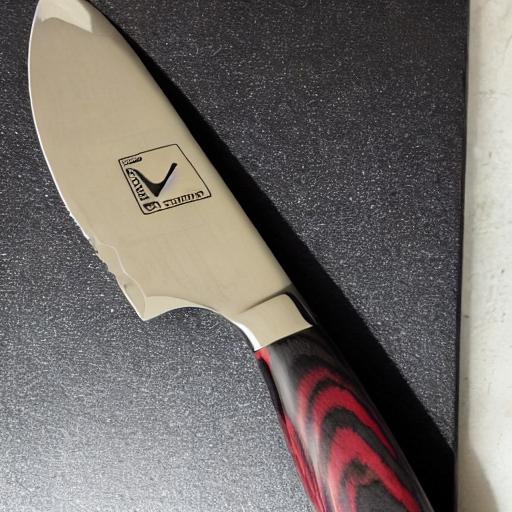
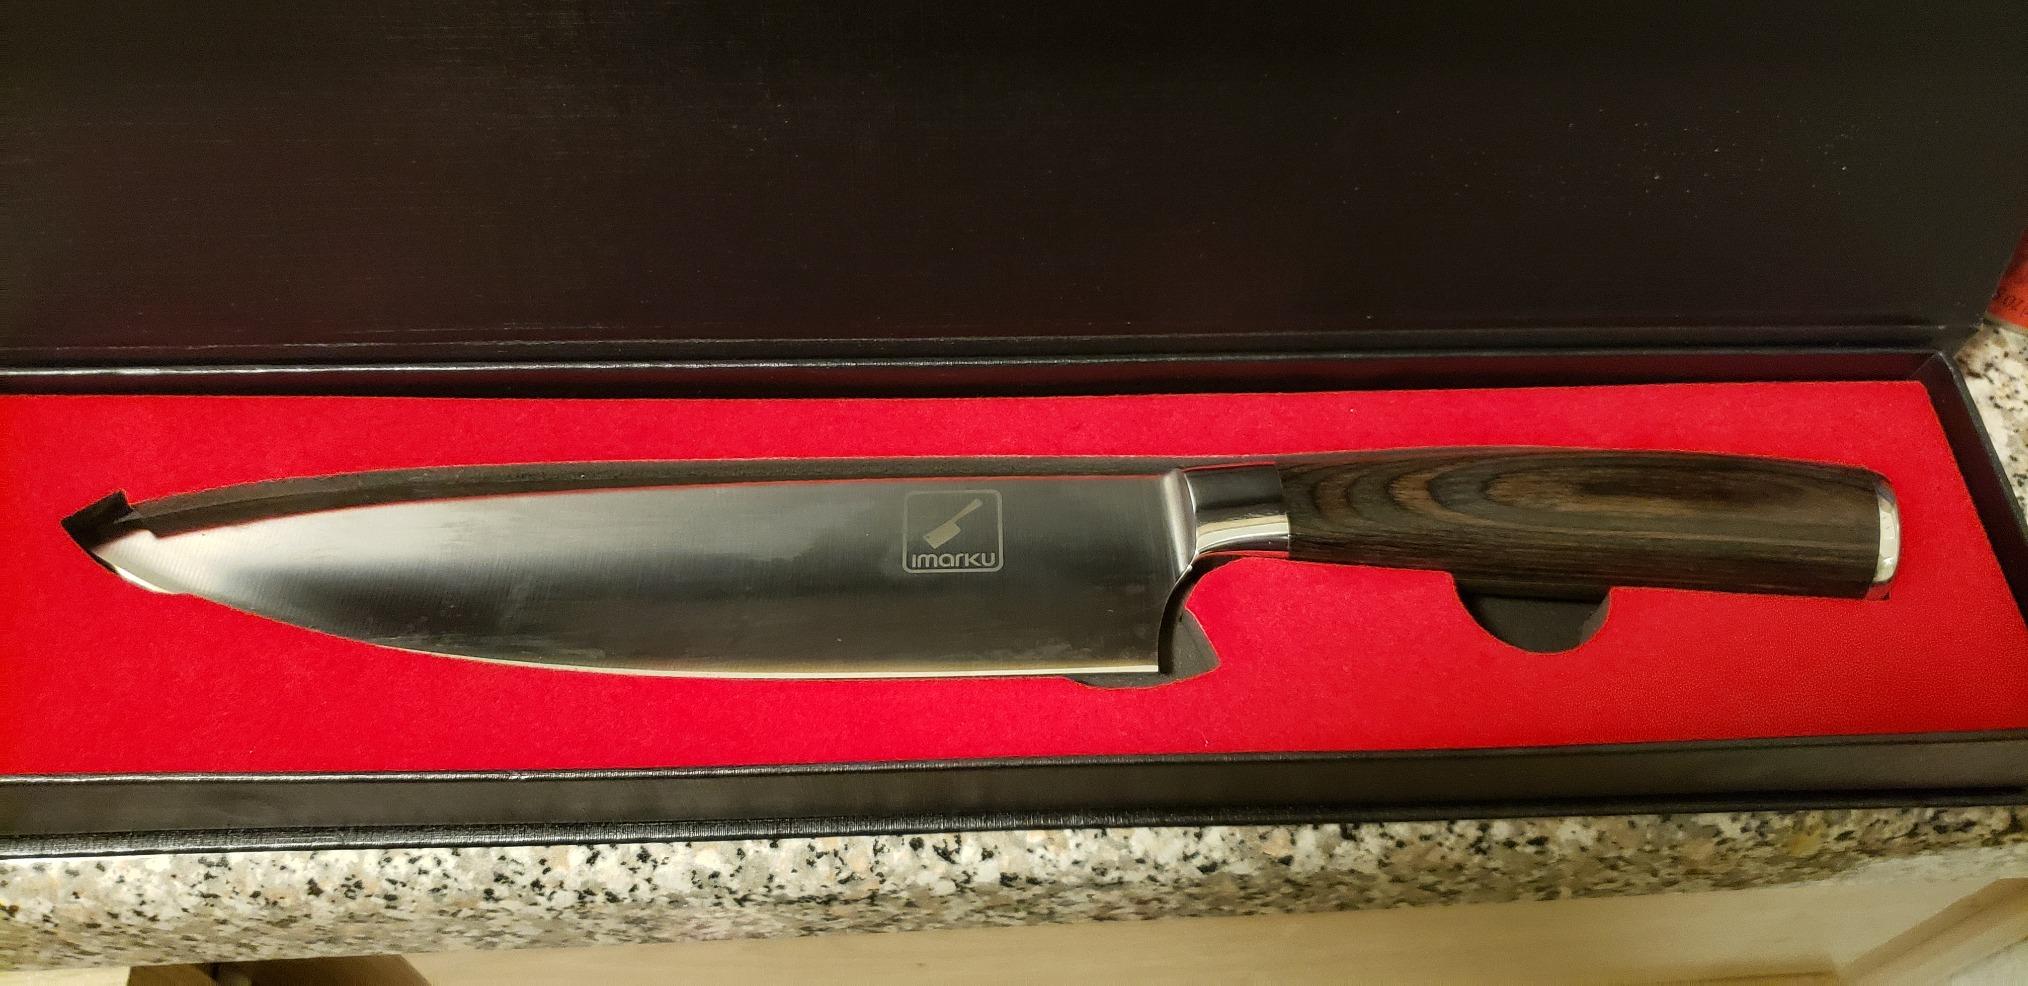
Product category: items_knife
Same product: no